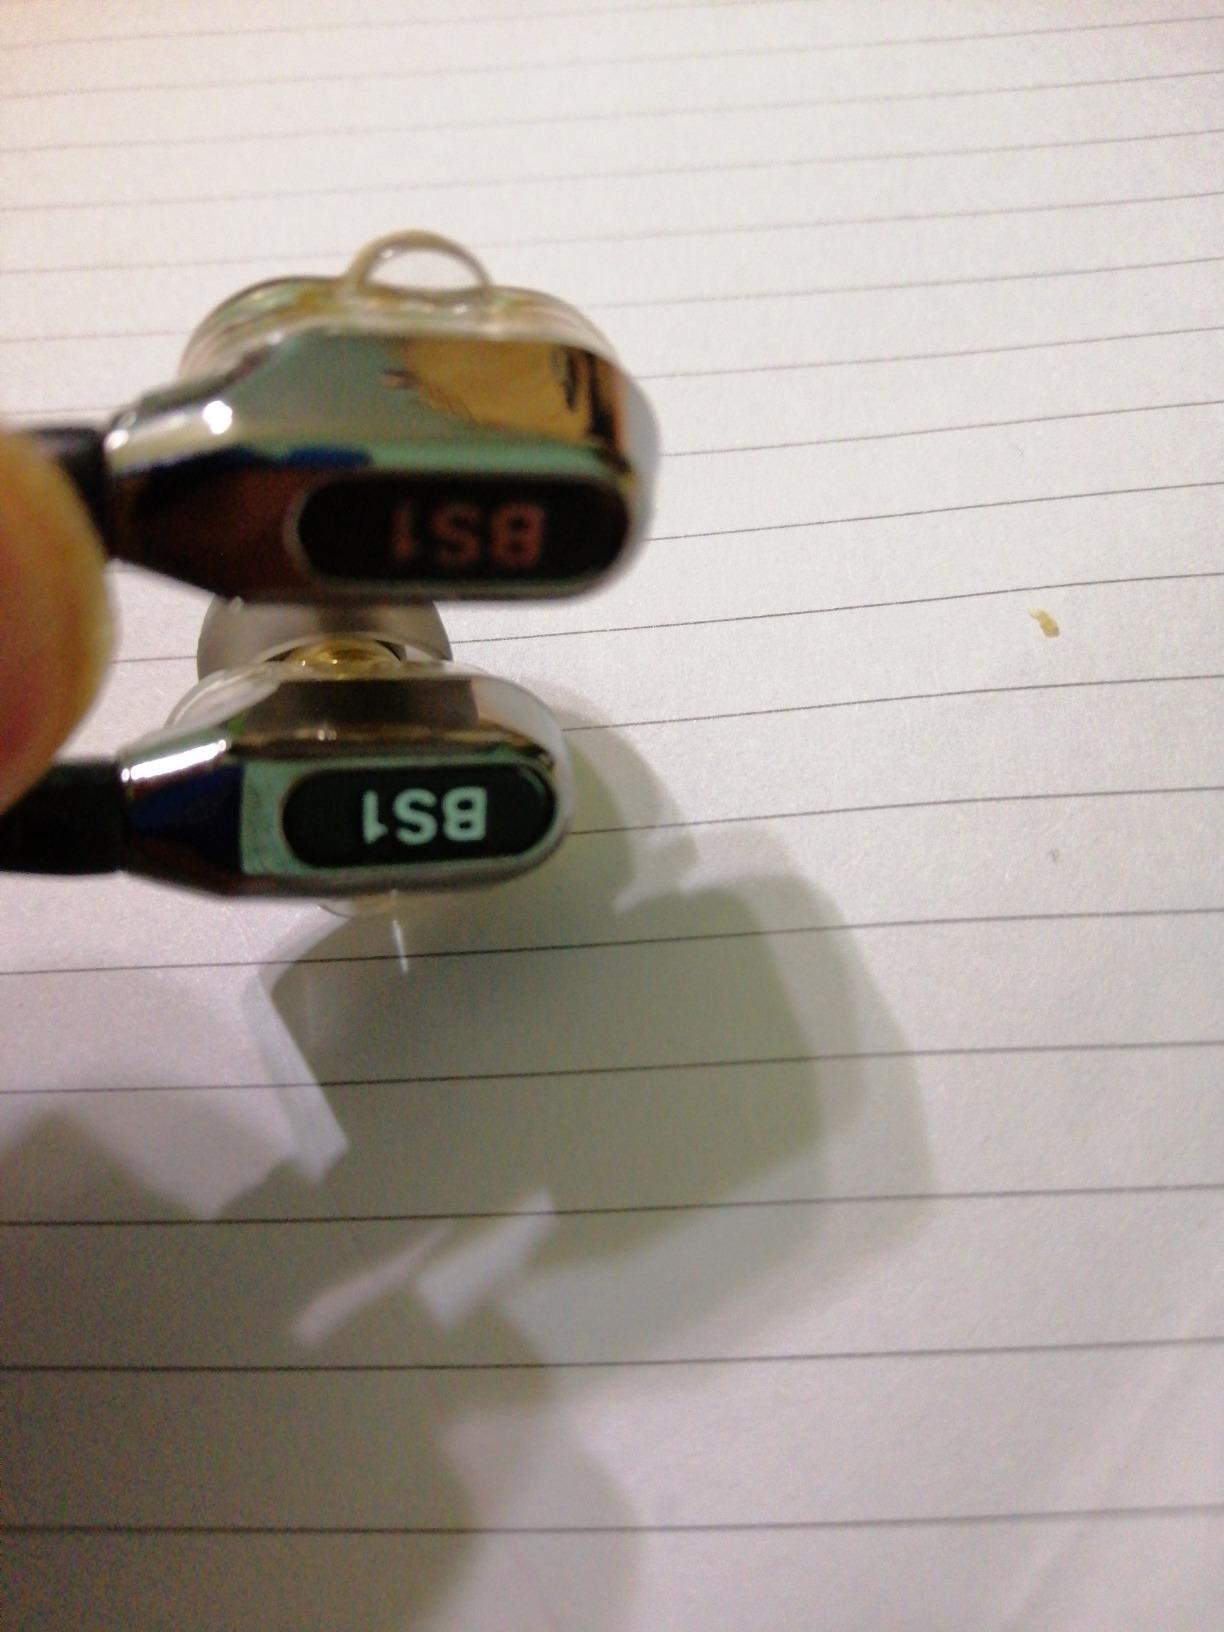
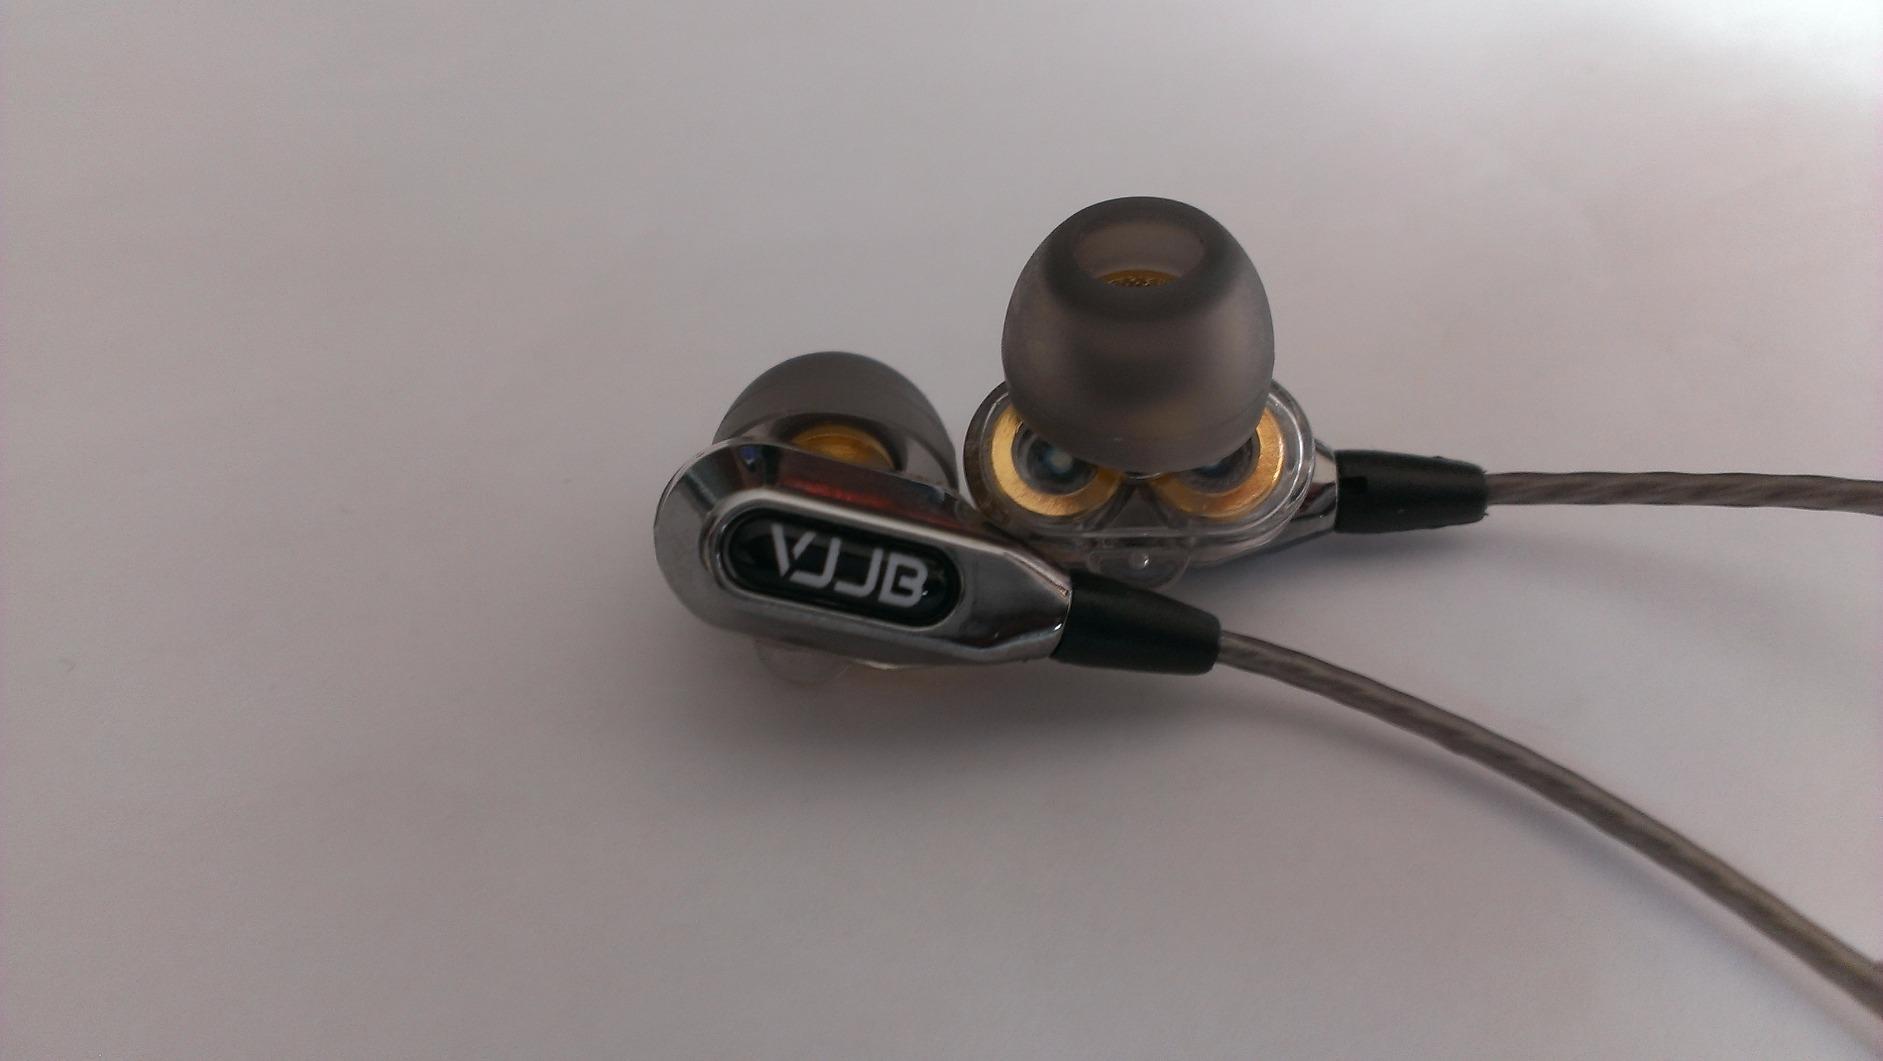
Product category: headphones
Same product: yes